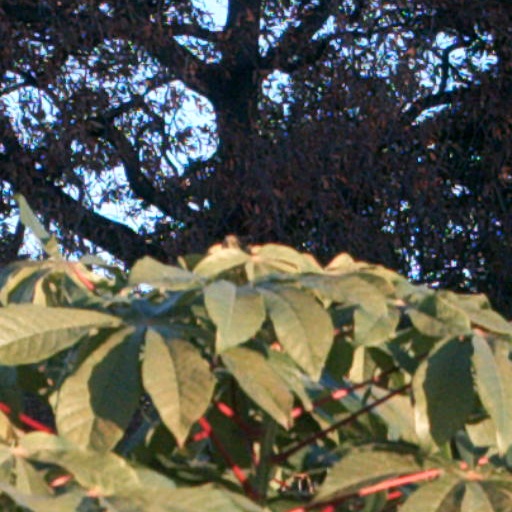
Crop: cassava